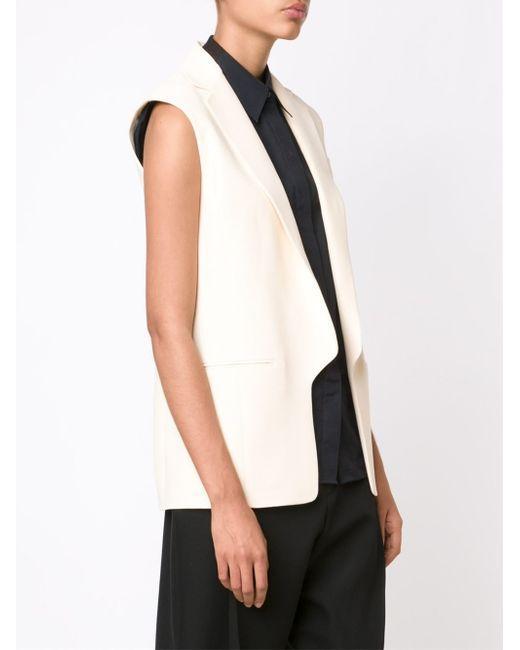
Ärmelloser Leinen-Blazer mit einem Knopf für Damen